Jan Brueghel the Elder

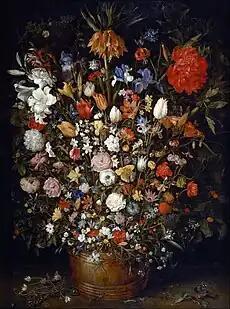
"Flowers in a Wooden Vessel, 1603"

Jan and his brother Pieter were then sent to Antwerp to study oil painting. According to Karel van Mander he studied under Peter Goetkint, an important dealer with a large collection of paintings in his shop. Goetkint died on 15 July 1583 not very long after Jan had started his training. It is possible that Jan continued his studies in this shop, which was taken over by Goetkint's widow, as no other master is recorded.